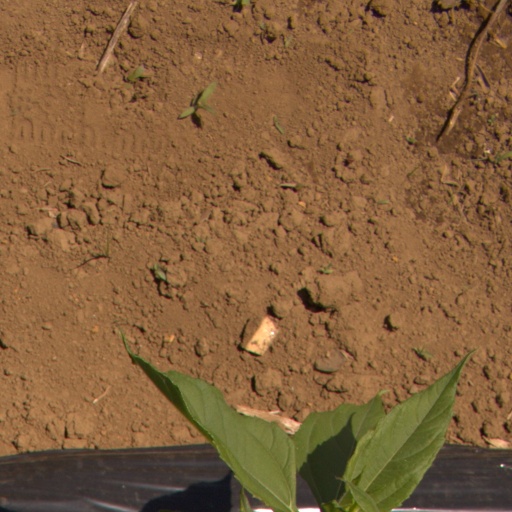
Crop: Jerusalem artichoke